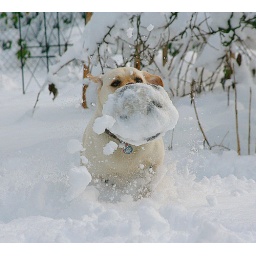
Not even over a foot of snow will stop this dog from playing ball